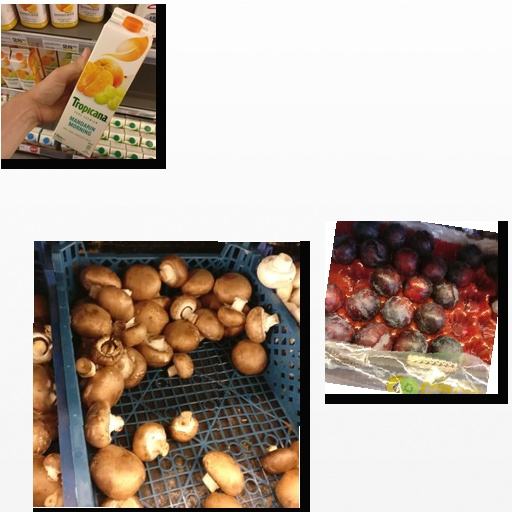
Food items: mandarin_juice, plum, mushroom